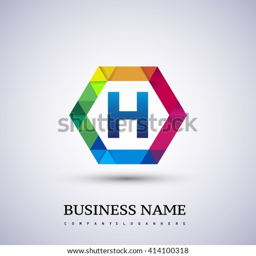
letter colorful logo in the hexagonal .